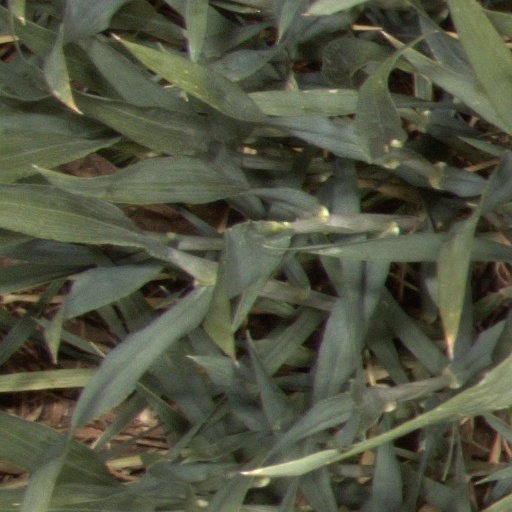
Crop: wheat